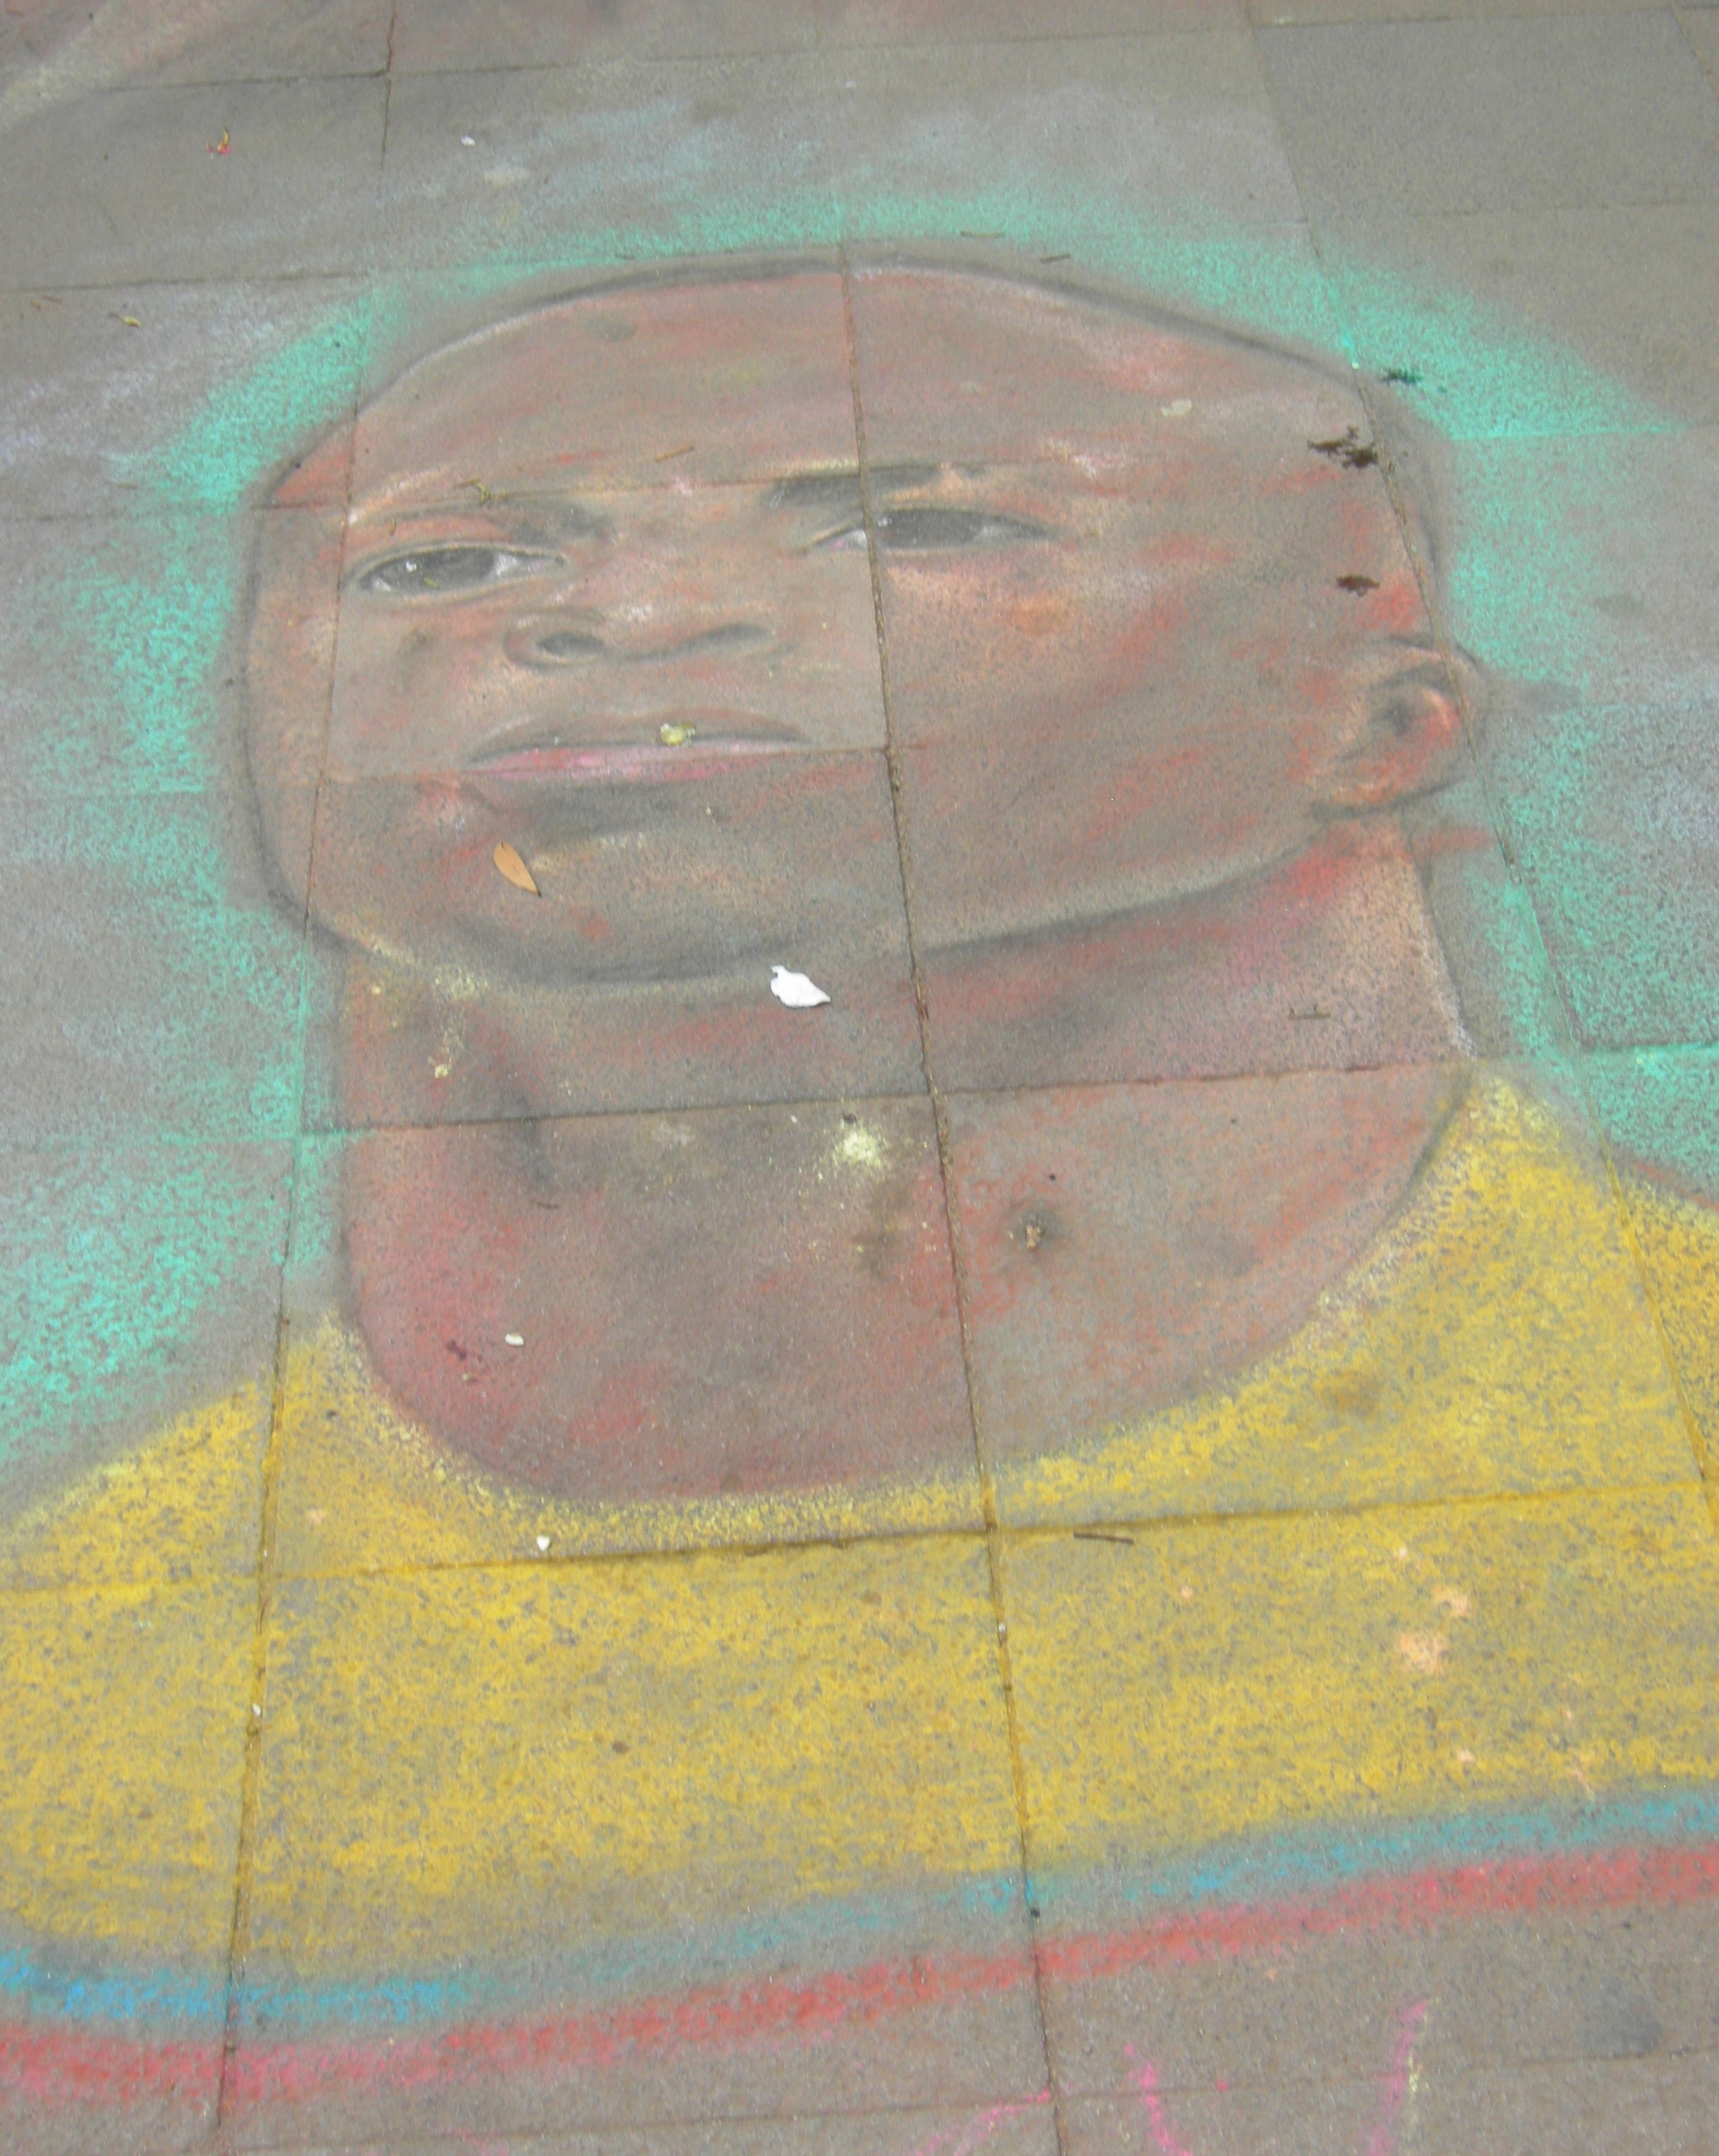
color, circle, painting, art, sketch, drawing, chalk, shape, ecuador, quito, modern art, acrylic paint, street arts